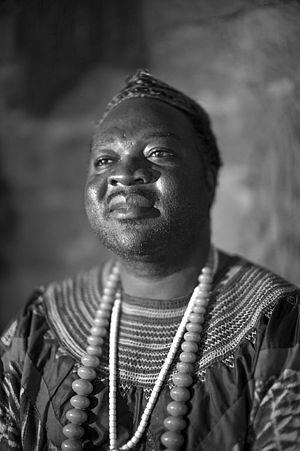
Bafoussam est une ville du Cameroun, le chef-lieu de la région de l'Ouest, le chef-lieu du département de la Mifi et l'un des trois arrondissements du département de la Mifi. Elle a été érigée en Communauté urbaine de Bafoussam en 2008. Située en pays Bamiléké, Bafoussam est à la fois ville et village du peuple du même nom.
Sa Majesté Njitack Ngompe Péle est le chef des Bafoussam. Intronisé à la mort de son père en 1987.